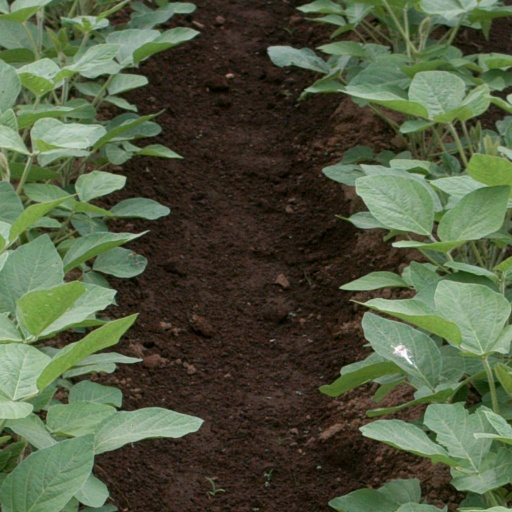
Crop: soybean